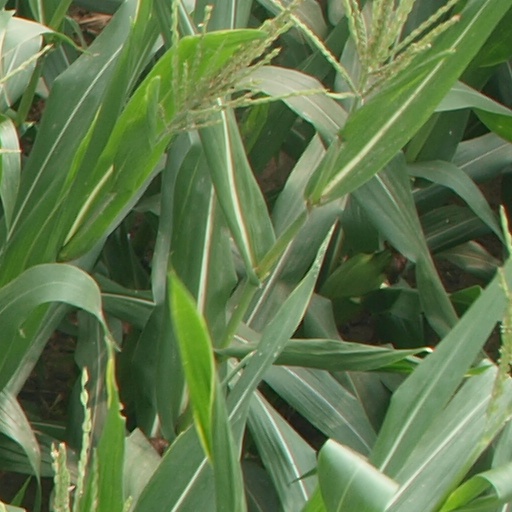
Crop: maize; corn